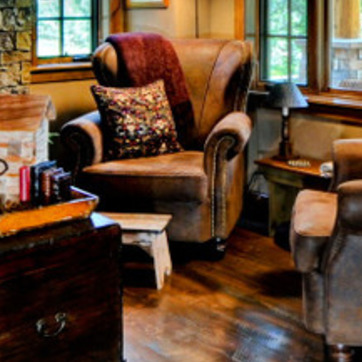
Material: leather